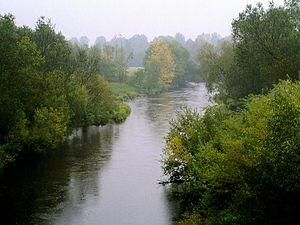
La Pededze, est une rivière qui coule sur le territoire de l'Estonie et de la Lettonie. C'est le plus grand des affluents d'Aiviekste.